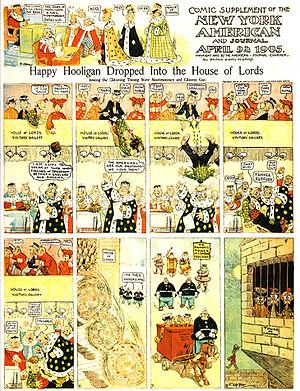
Happy Hooligan est une série de bande dessinée humoristique réalisée par l'Américain Frederick B. Opper et publiée chaque dimanche dans le New York Journal du 11 mars 1900 au 14 août 1932. La bande quotidienne a été créée peu après.